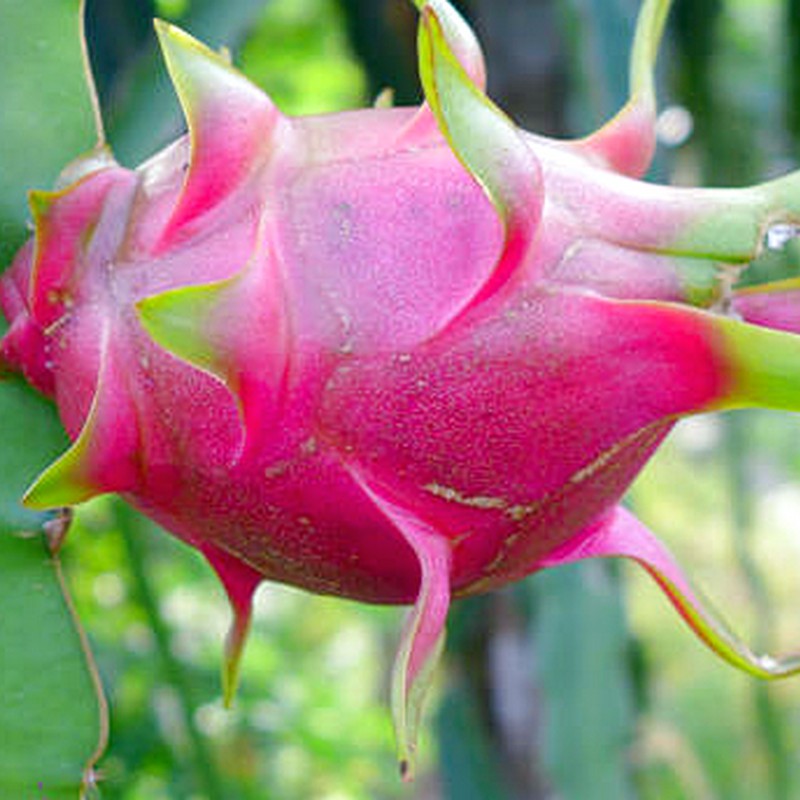
Label: Fresh Dragon Fruit